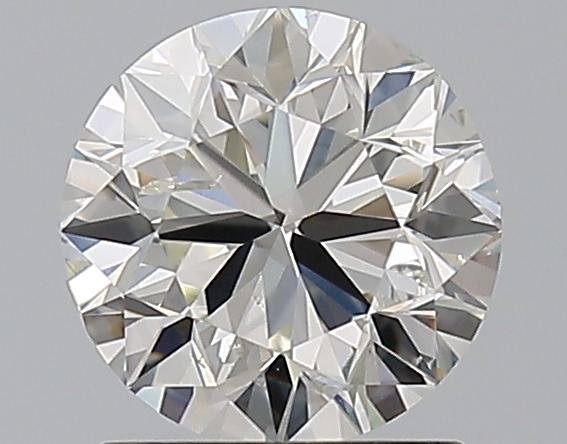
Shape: round
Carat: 1.2
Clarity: SI2
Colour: J
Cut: VG
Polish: EX
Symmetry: VG
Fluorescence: N
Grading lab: GIA
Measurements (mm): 6.57 x 6.64 x 4.25